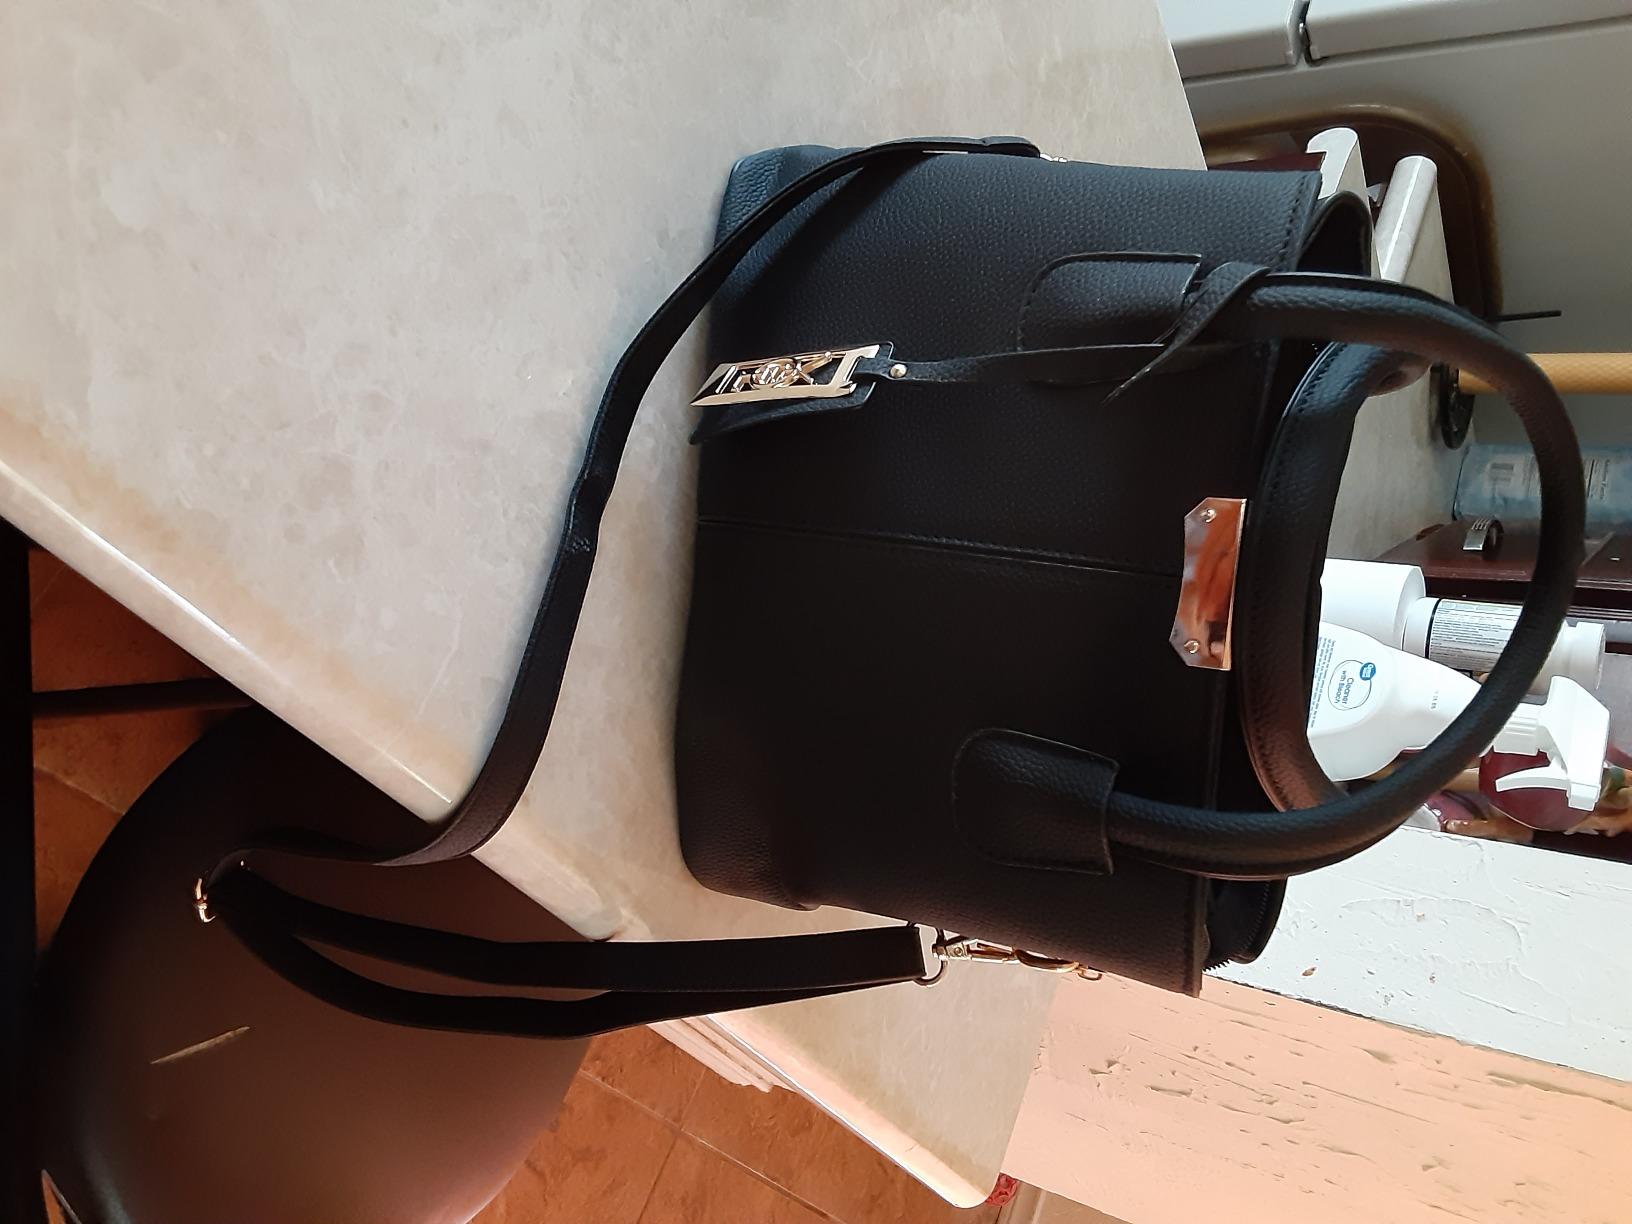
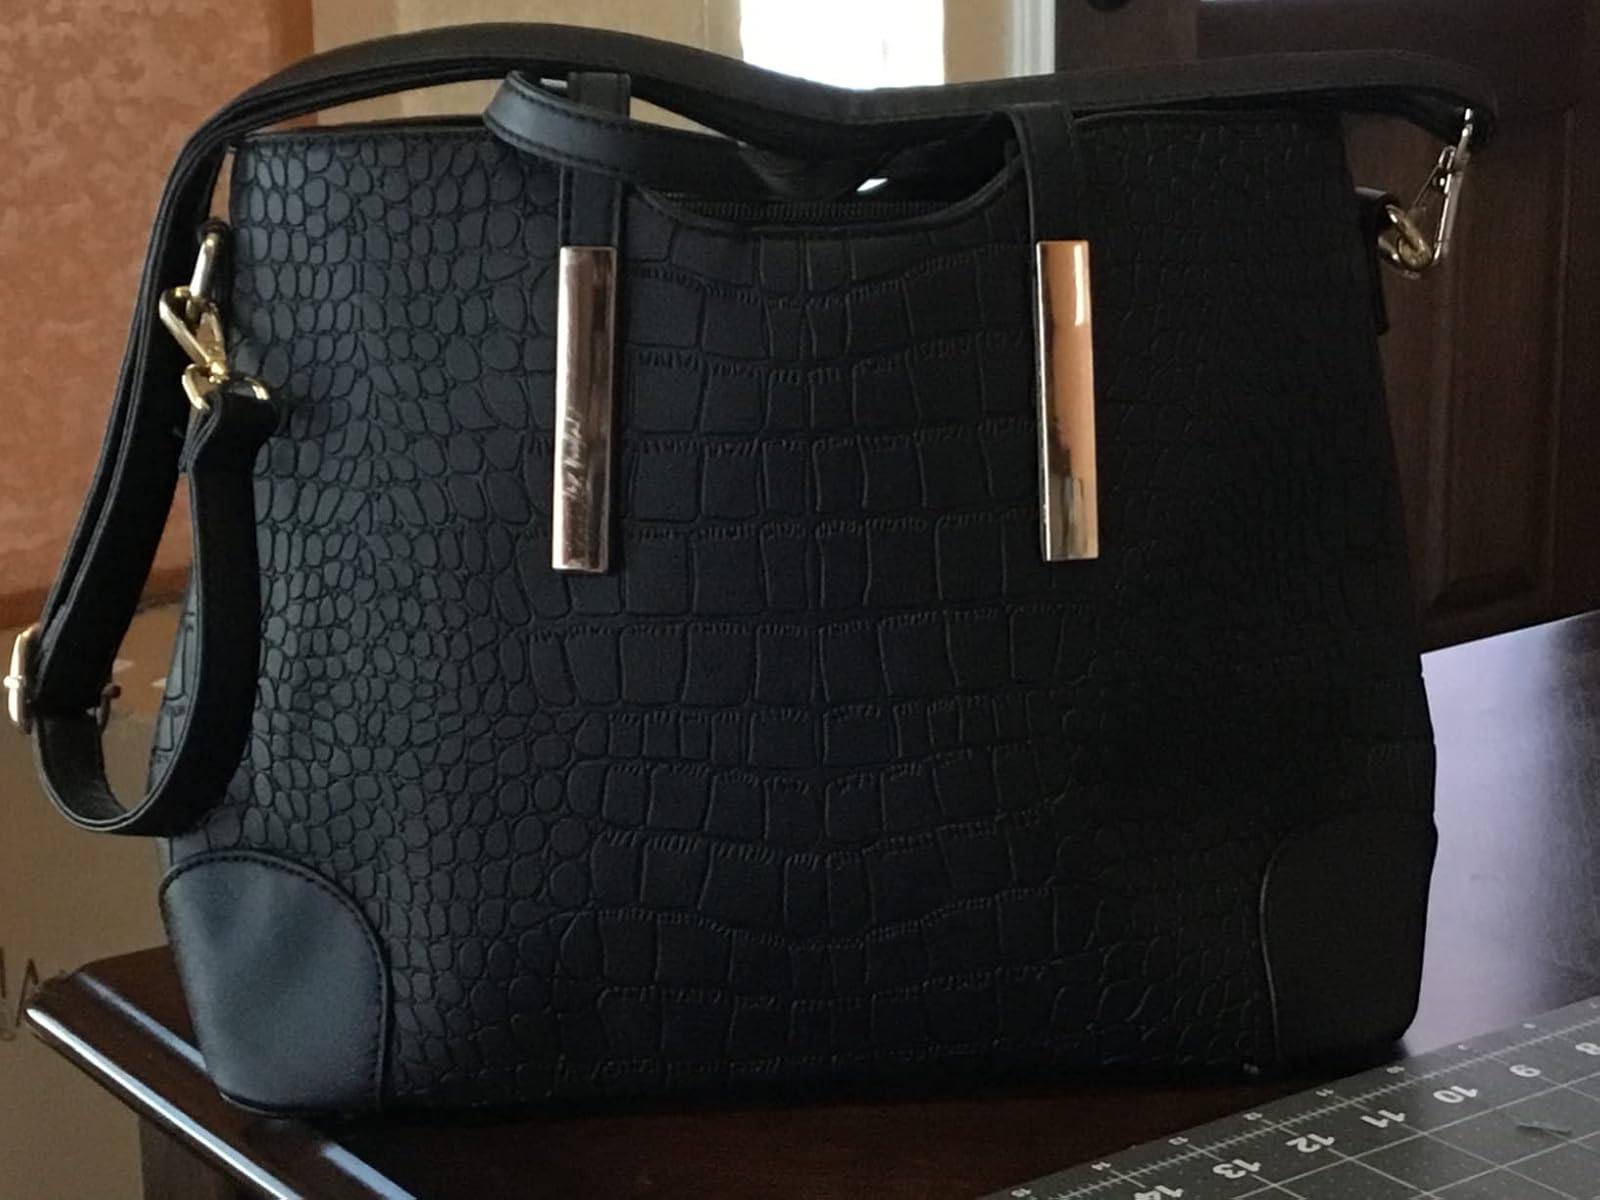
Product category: accessories_handbag
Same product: no